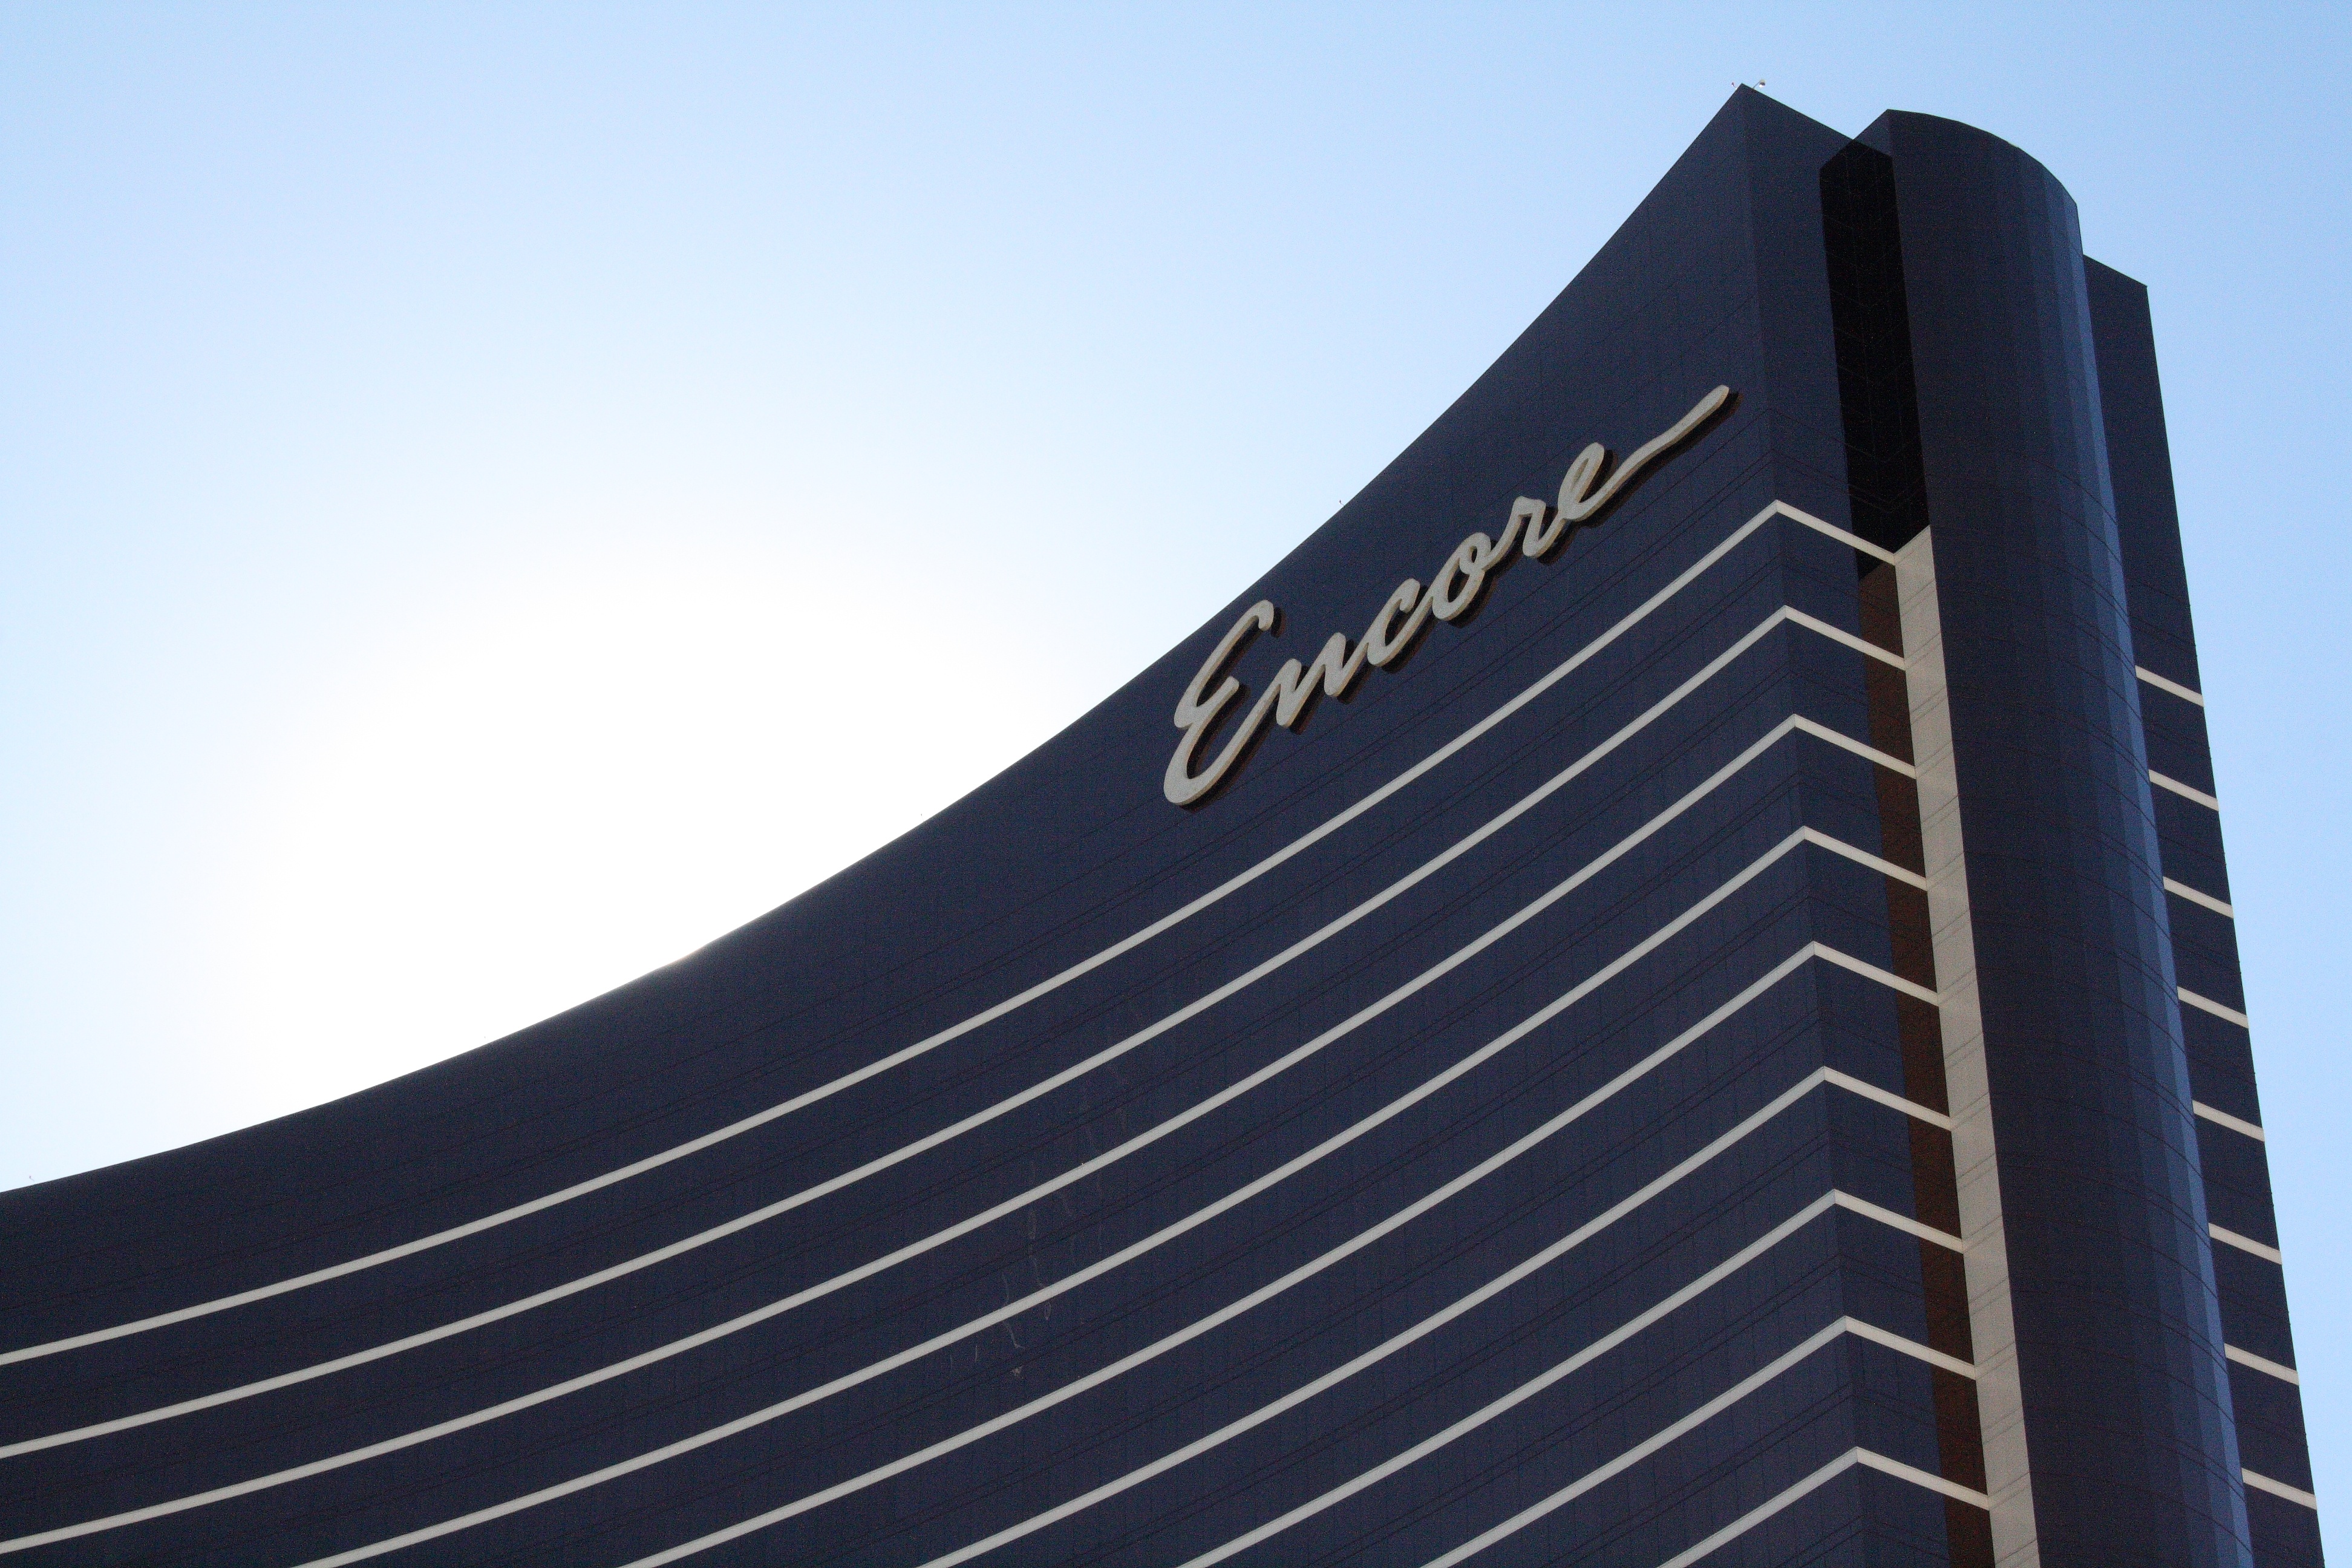
skyscraper, line, usa, facade, blue, nevada, casino, las vegas, wynn, encore, garth brooks